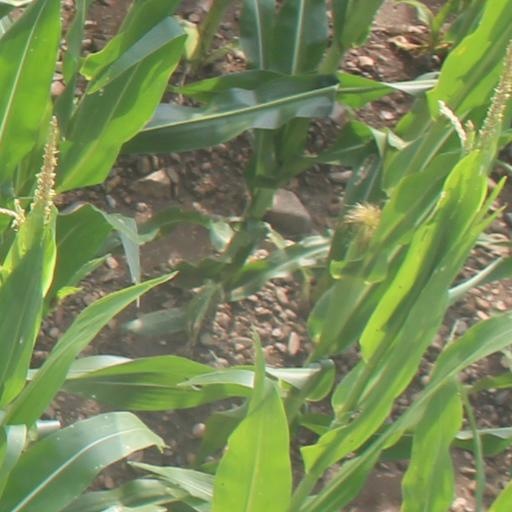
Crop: maize; corn